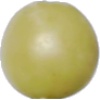
Label: Grape White 2